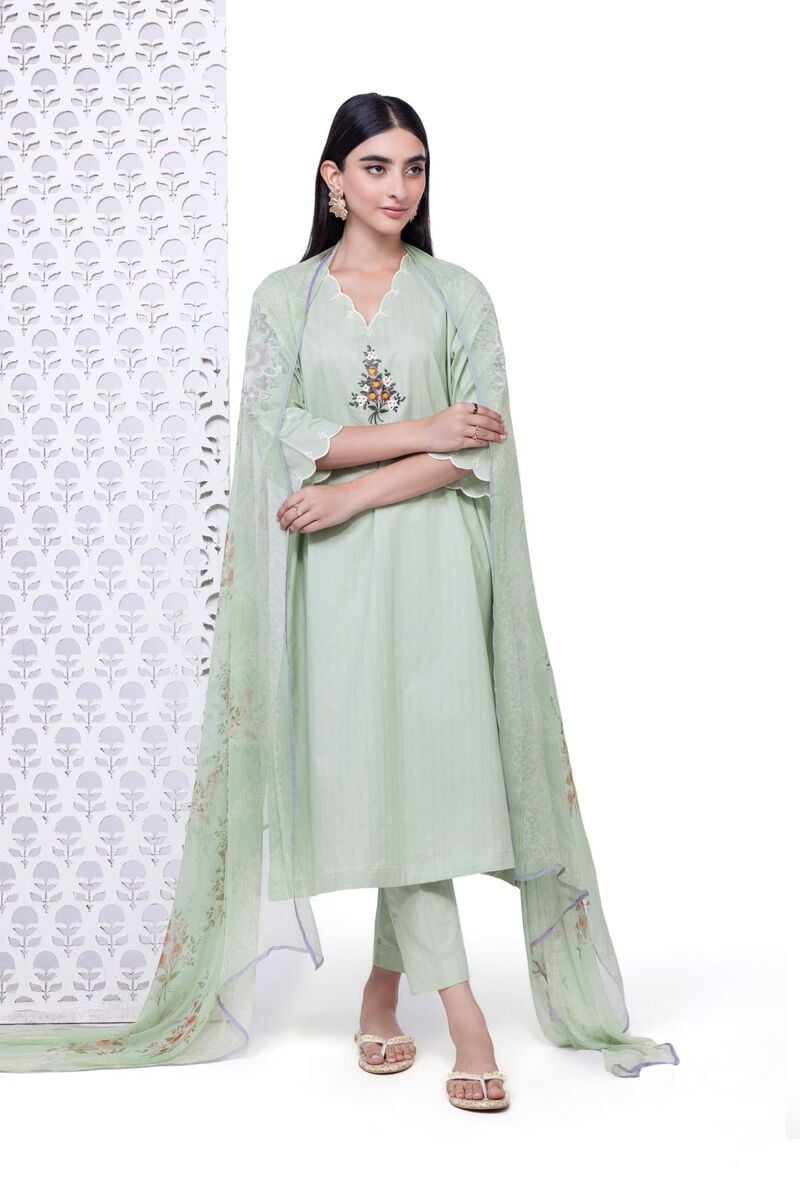
green embroidered salwar suit